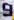
Number: 9